Sharecropping

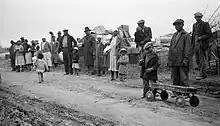
Sharecroppers on the roadside after they were evicted for membership in the Southern Tenant Farmers Union (January 1936)

Prior to the Civil War, sharecropping is known to have existed in Mississippi and is believed to have been in place in Tennessee. However, it was not until the economic upheaval caused by the American Civil War and the end of slavery during and after Reconstruction that it became widespread in the South. It is theorized that sharecropping in the United States originated in the Natchez District, roughly centered in Adams County, Mississippi with its county seat, Natchez.